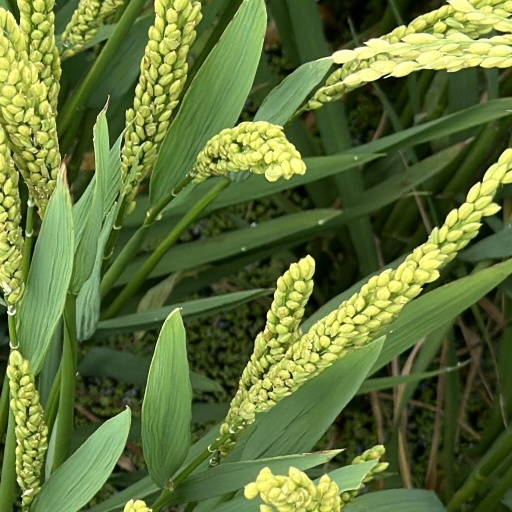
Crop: rice